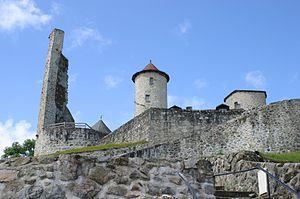
Petites Cités de caractère de France est une association française loi de 1901 qui décerne le label non-officiel touristique Petite Cité de caractère.
Laroquebrou est une commune, située dans le département du Cantal en région Auvergne-Rhône-Alpes. Elle est le chef-lieu de la communauté de communes Entre deux lacs en Châtaigneraie.